Lolita Torres

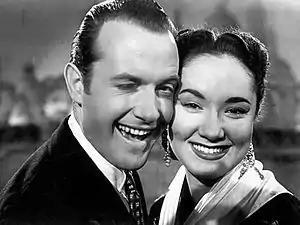
Lolita Torres and Ricardo Passano (Rhythm, Salt and Pepper)

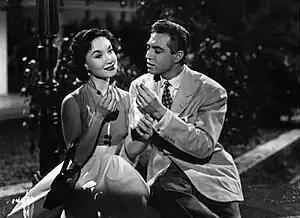
Lolita Torres and Alberto Dalbés (The Age of Love)

Torres was married twice. From her first marriage she had a son, from her second marriage she had four children, one of whom, Diego, is a world-famous singer.